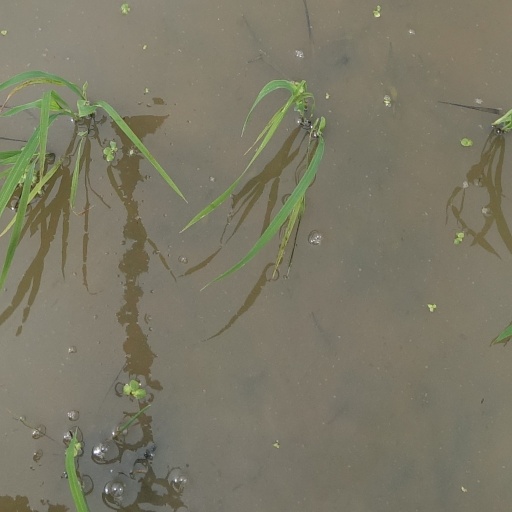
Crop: rice